Mauricio Serna

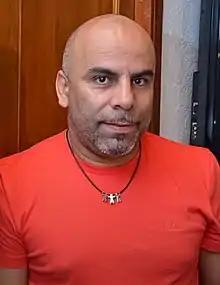

Mauricio Alberto "Chicho" Serna Valencia (born 22 January 1968) is a Colombian former professional footballer who played as a midfielder.